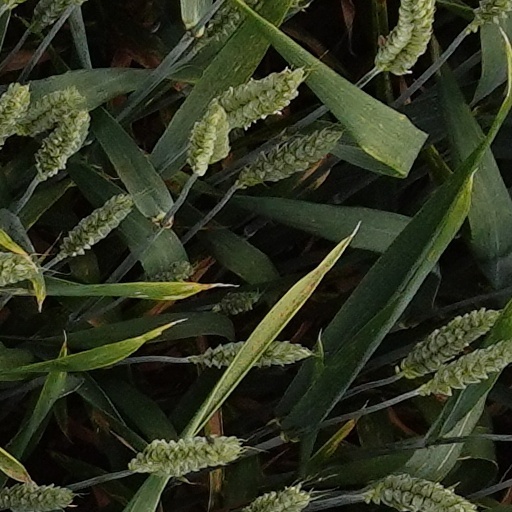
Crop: wheat